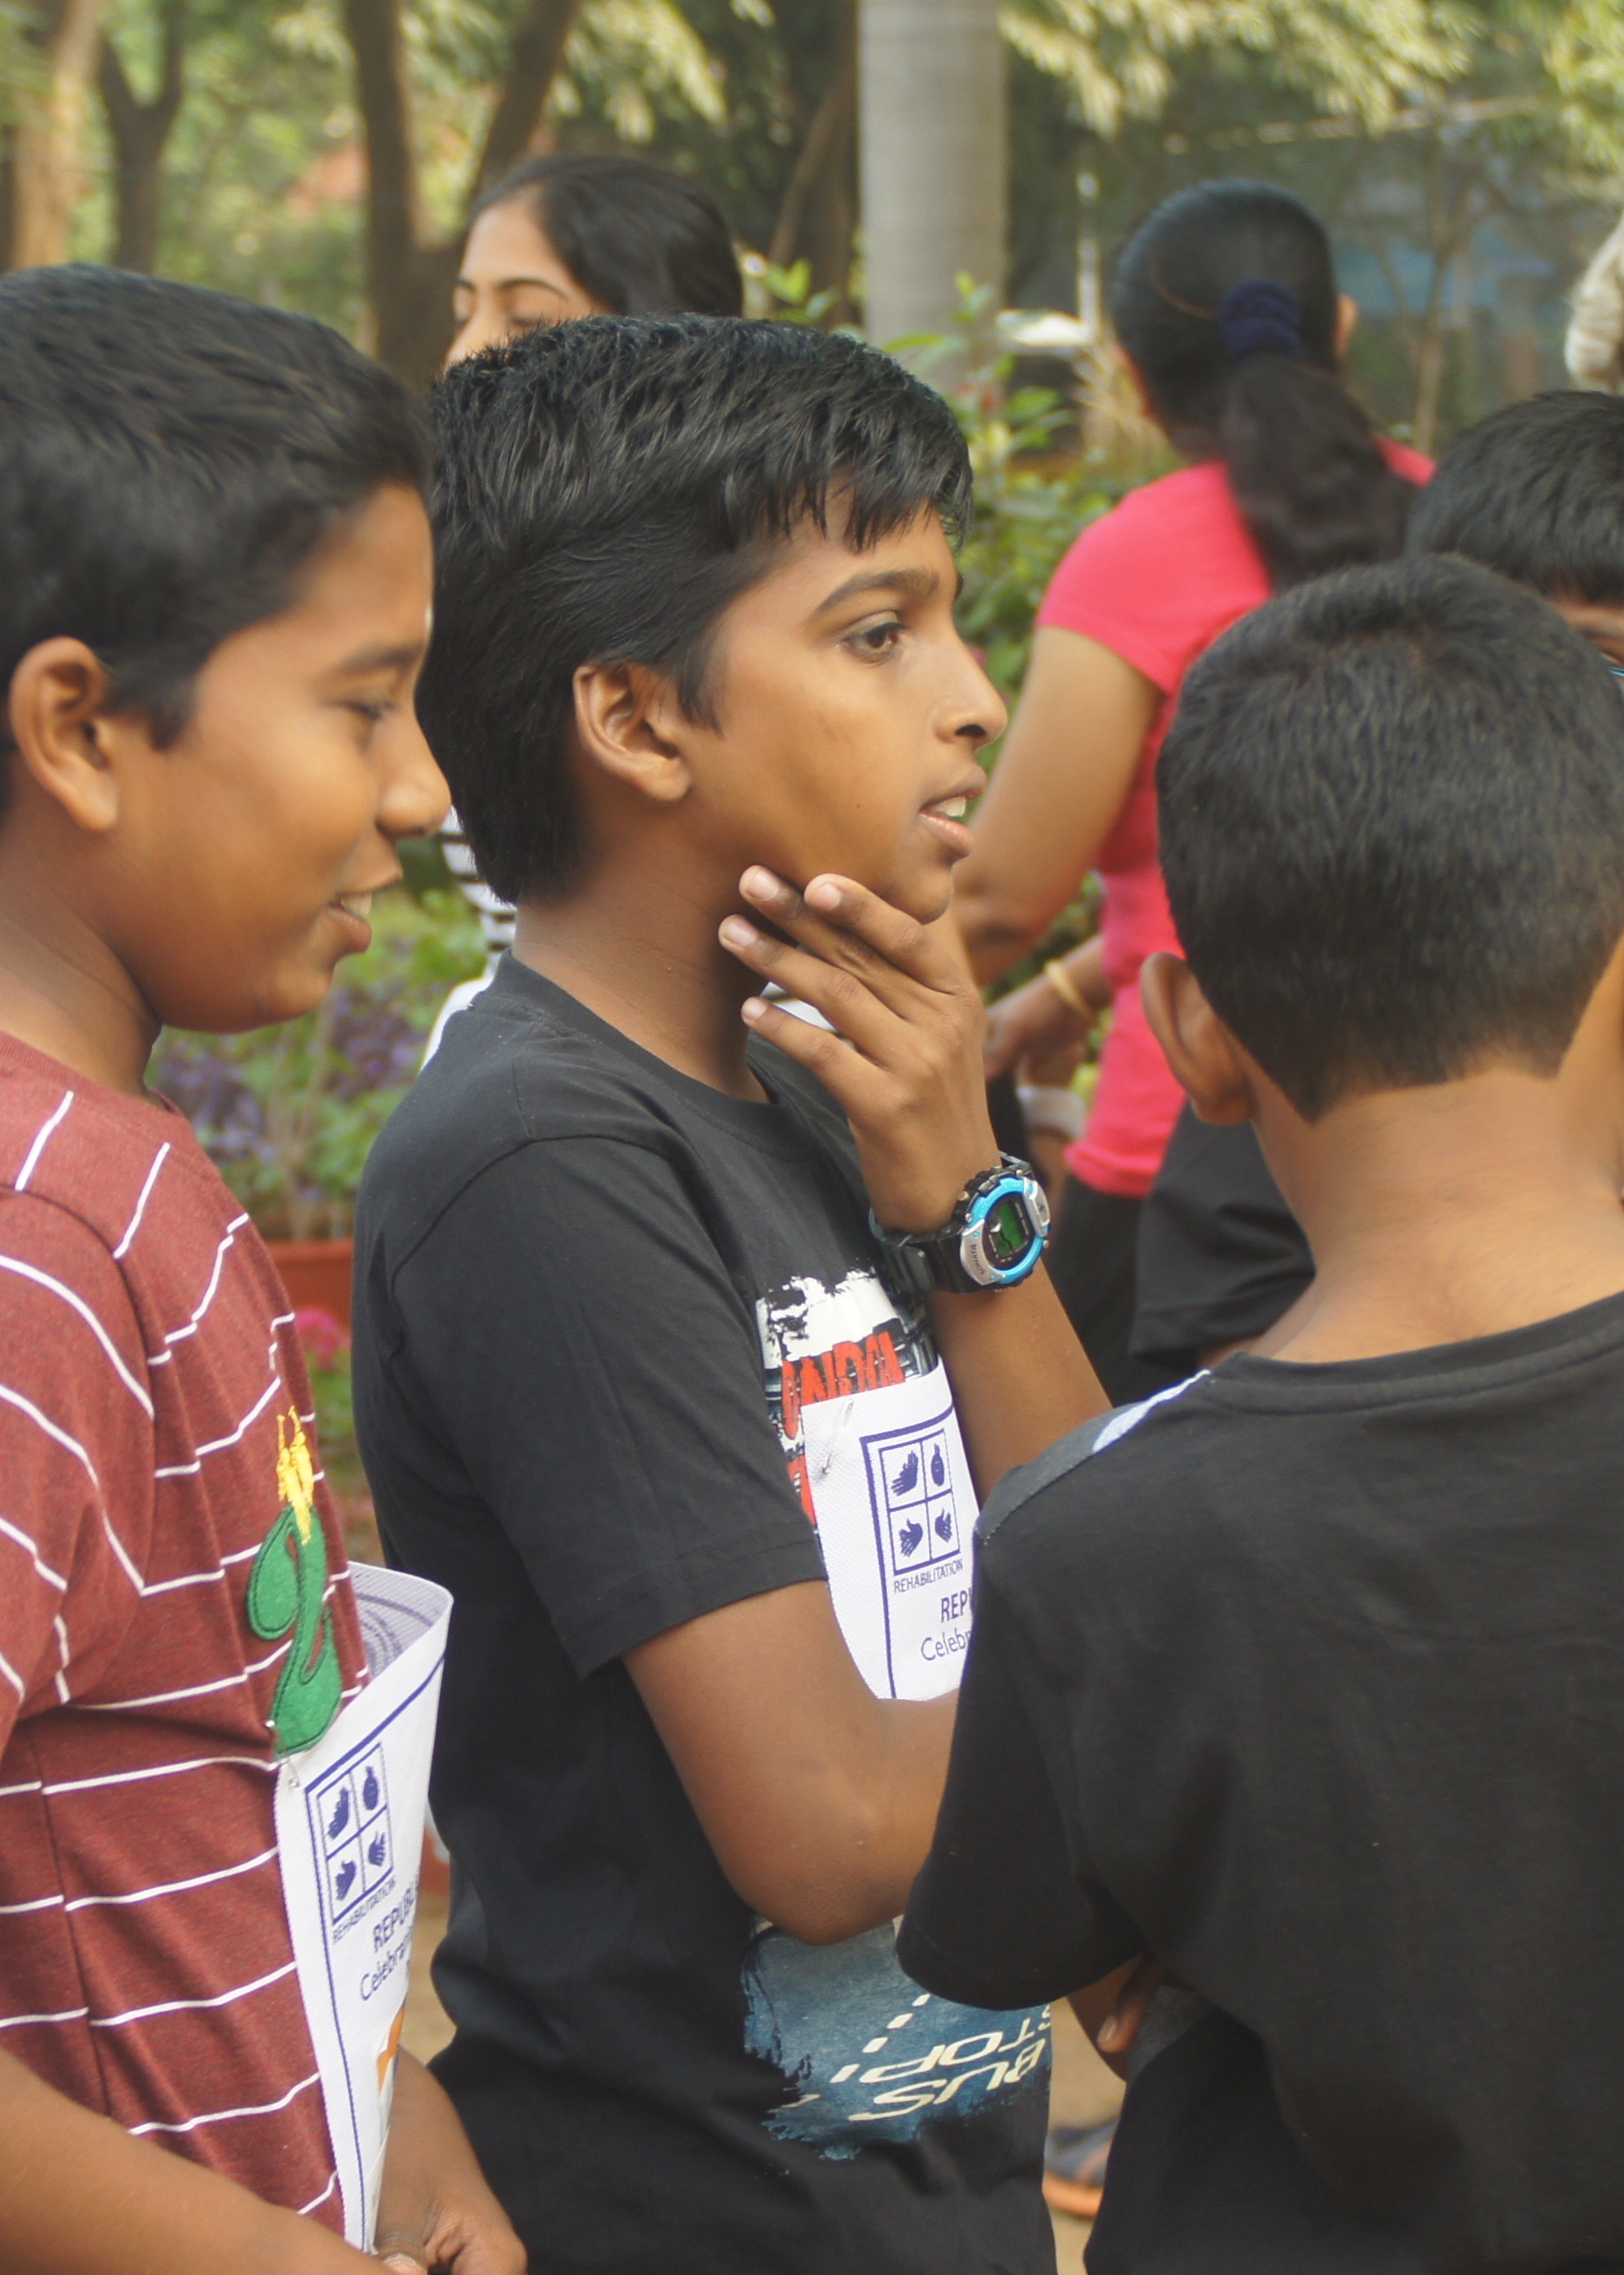
person, people, boy, kid, crowd, male, thinking, young, youth, child, pensive, thoughtful, childhood, face, friends, temple, interaction